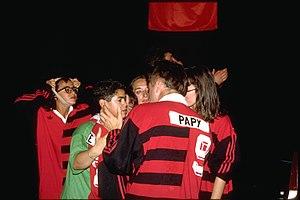
Déclic Théâtre est une compagnie théâtrale créée en 1993 à Trappes par Jean-Baptiste Chauvin et Alain Degois, dit « Papy », dont l’essentiel des activités est axé autour de la pratique artistique du match d'improvisation théâtrale.